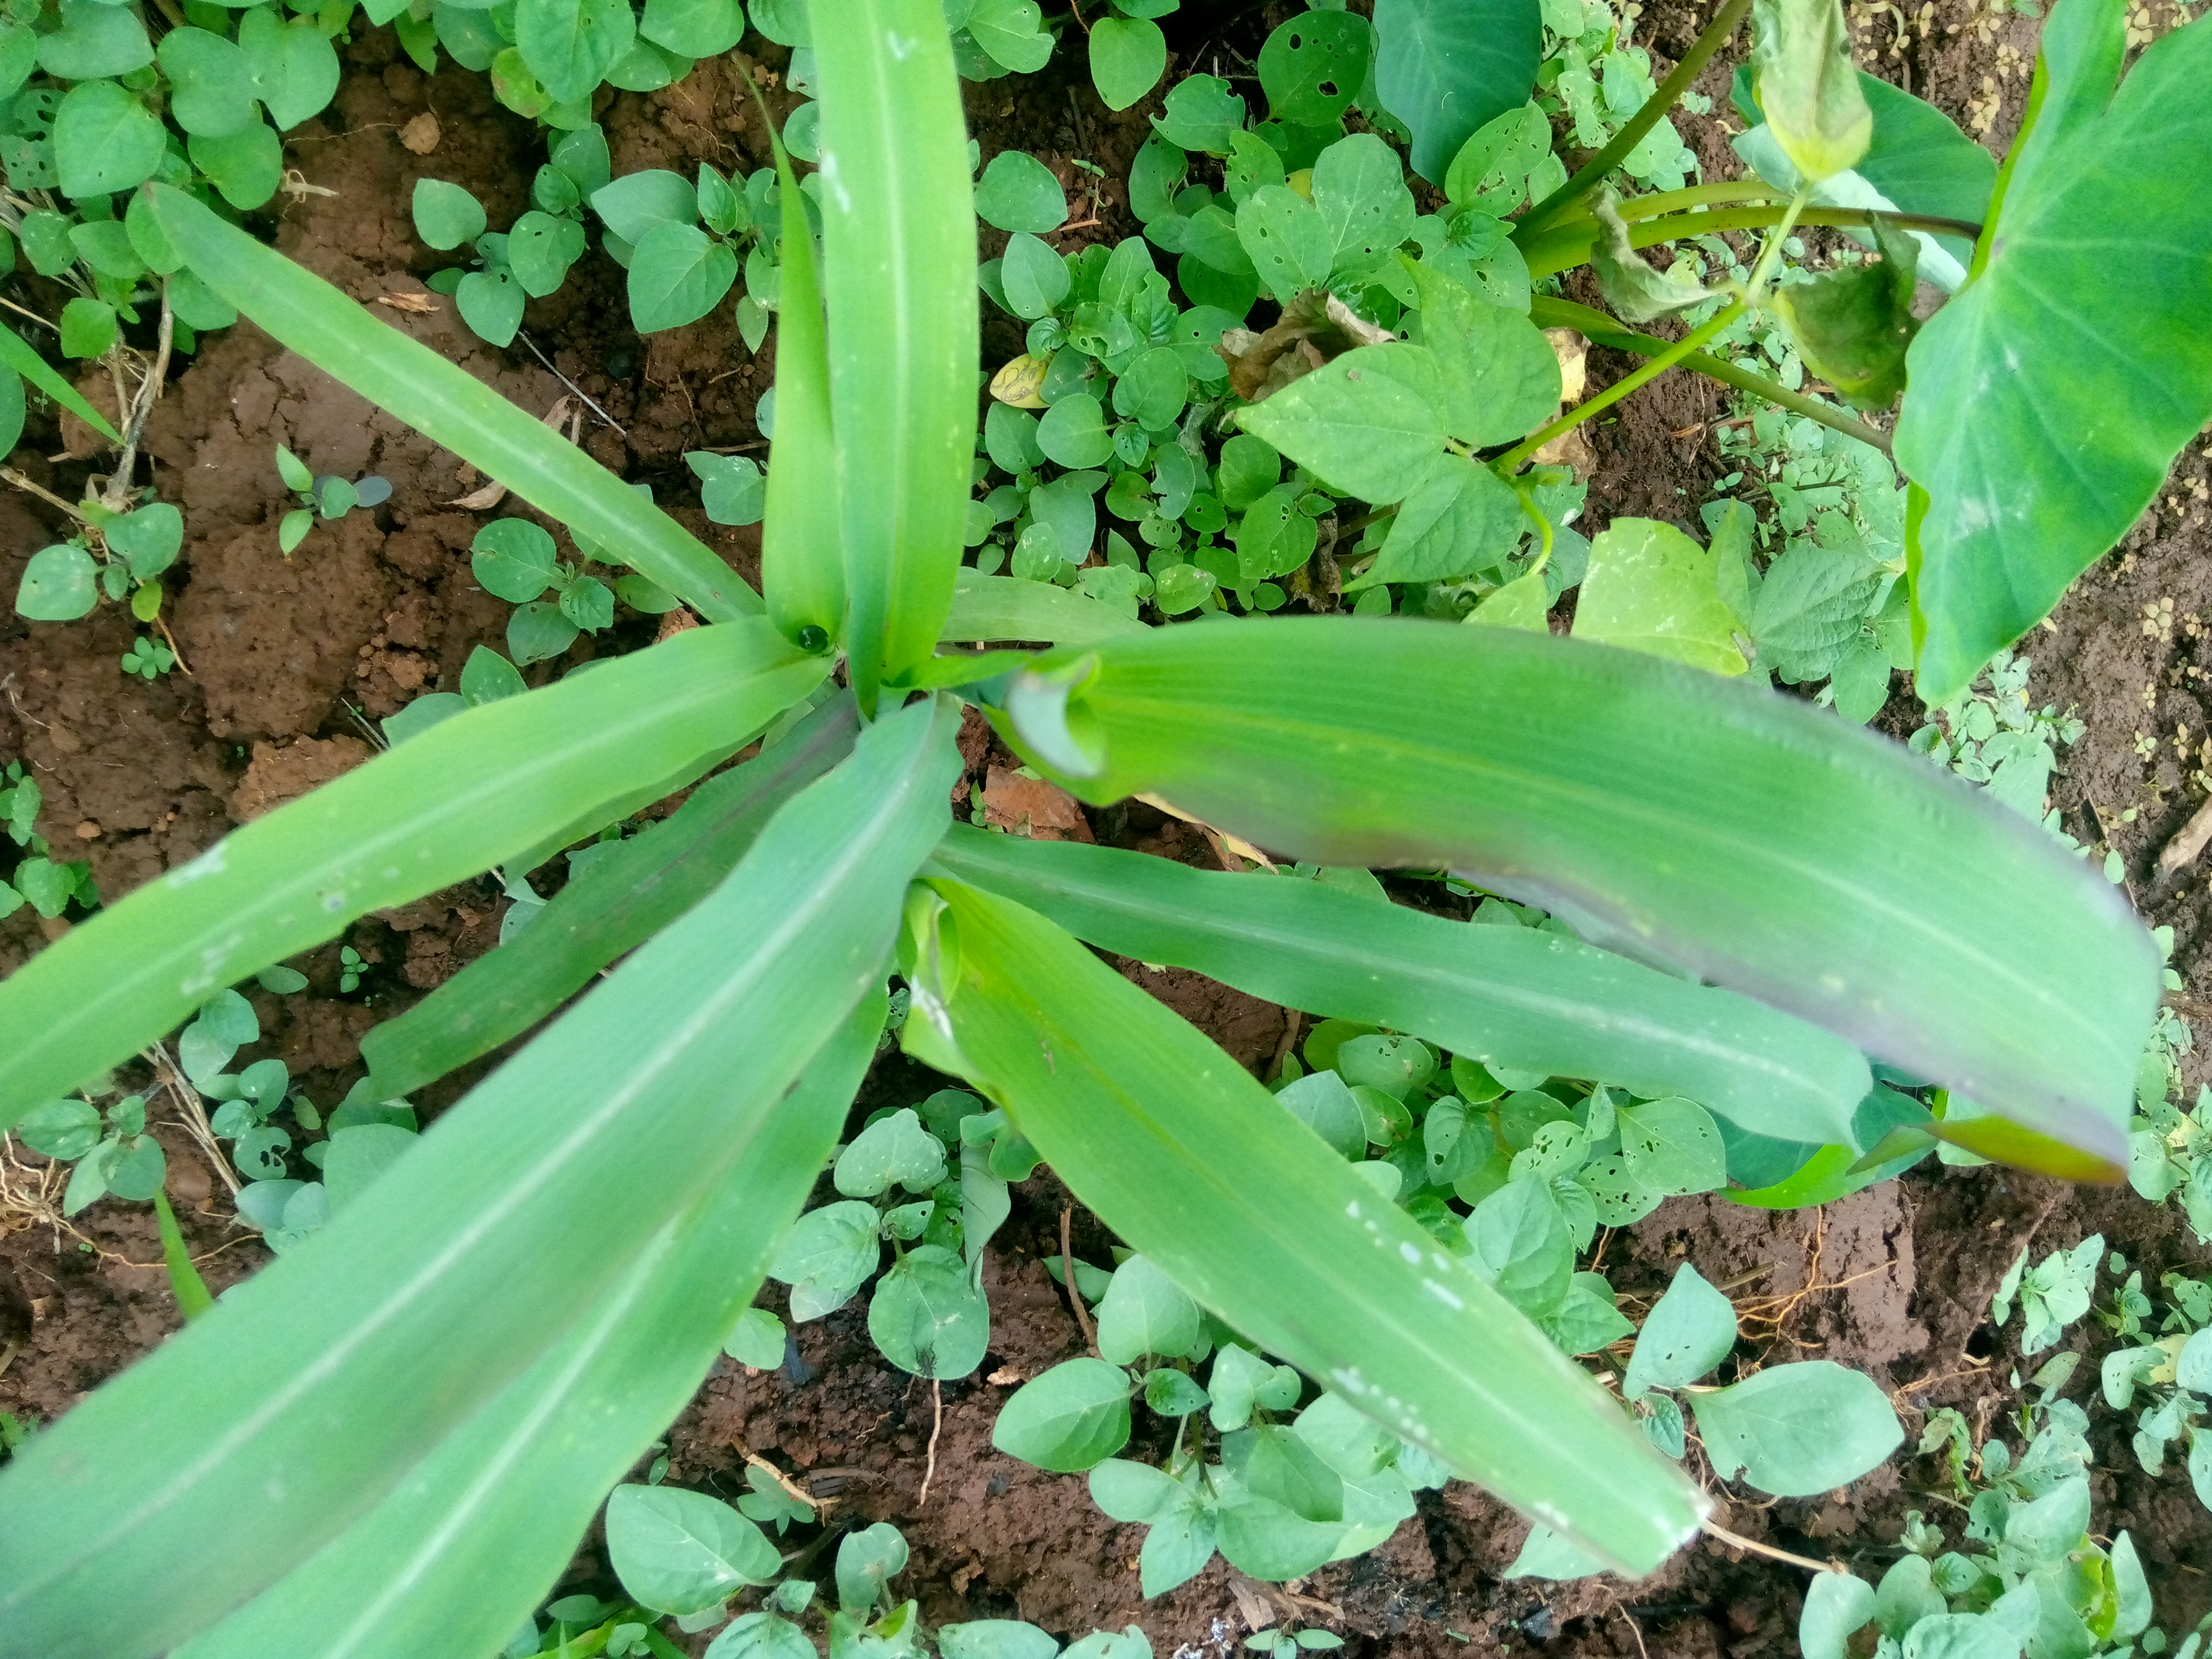
Label: spodoptera_frugiperda